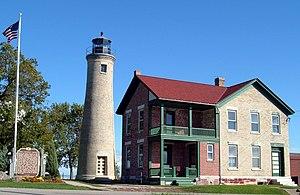
L'ancien phare de Kenosha, est un phare du lac Michigan situé sur l'île Simmons au nord du canal dans le port de Kenosha dans le Comté de Kenosha, Wisconsin. Il a été remplacé, en 1906, par le phare de la jetée de Kenosha.